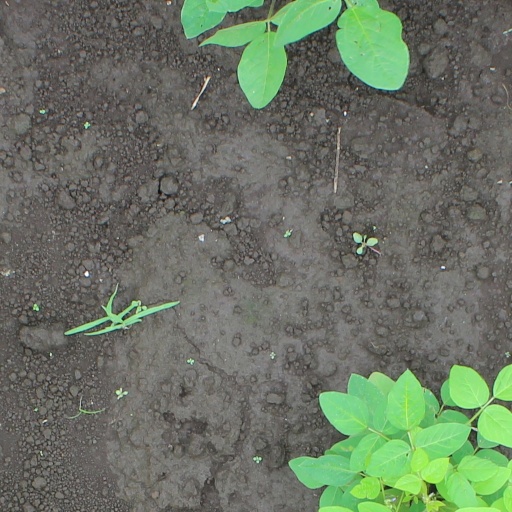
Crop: soybean